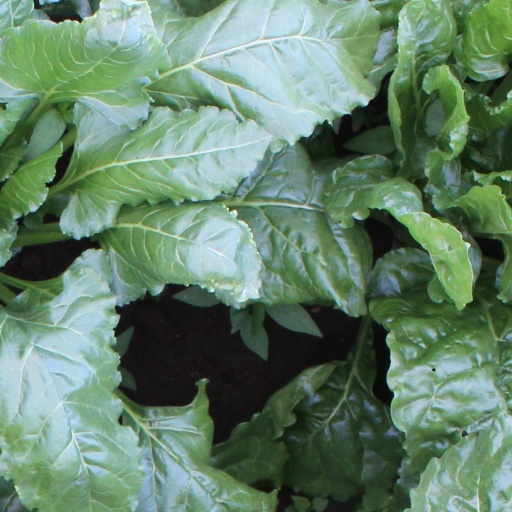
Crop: sugar beet